Charles W. Ryder

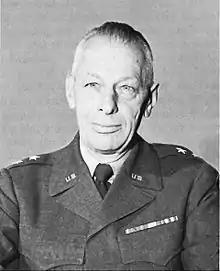

Major General Charles Wolcott Ryder CB (January 16, 1892 – August 17, 1960) was a senior United States Army officer who served with distinction in both World War I and World War II.